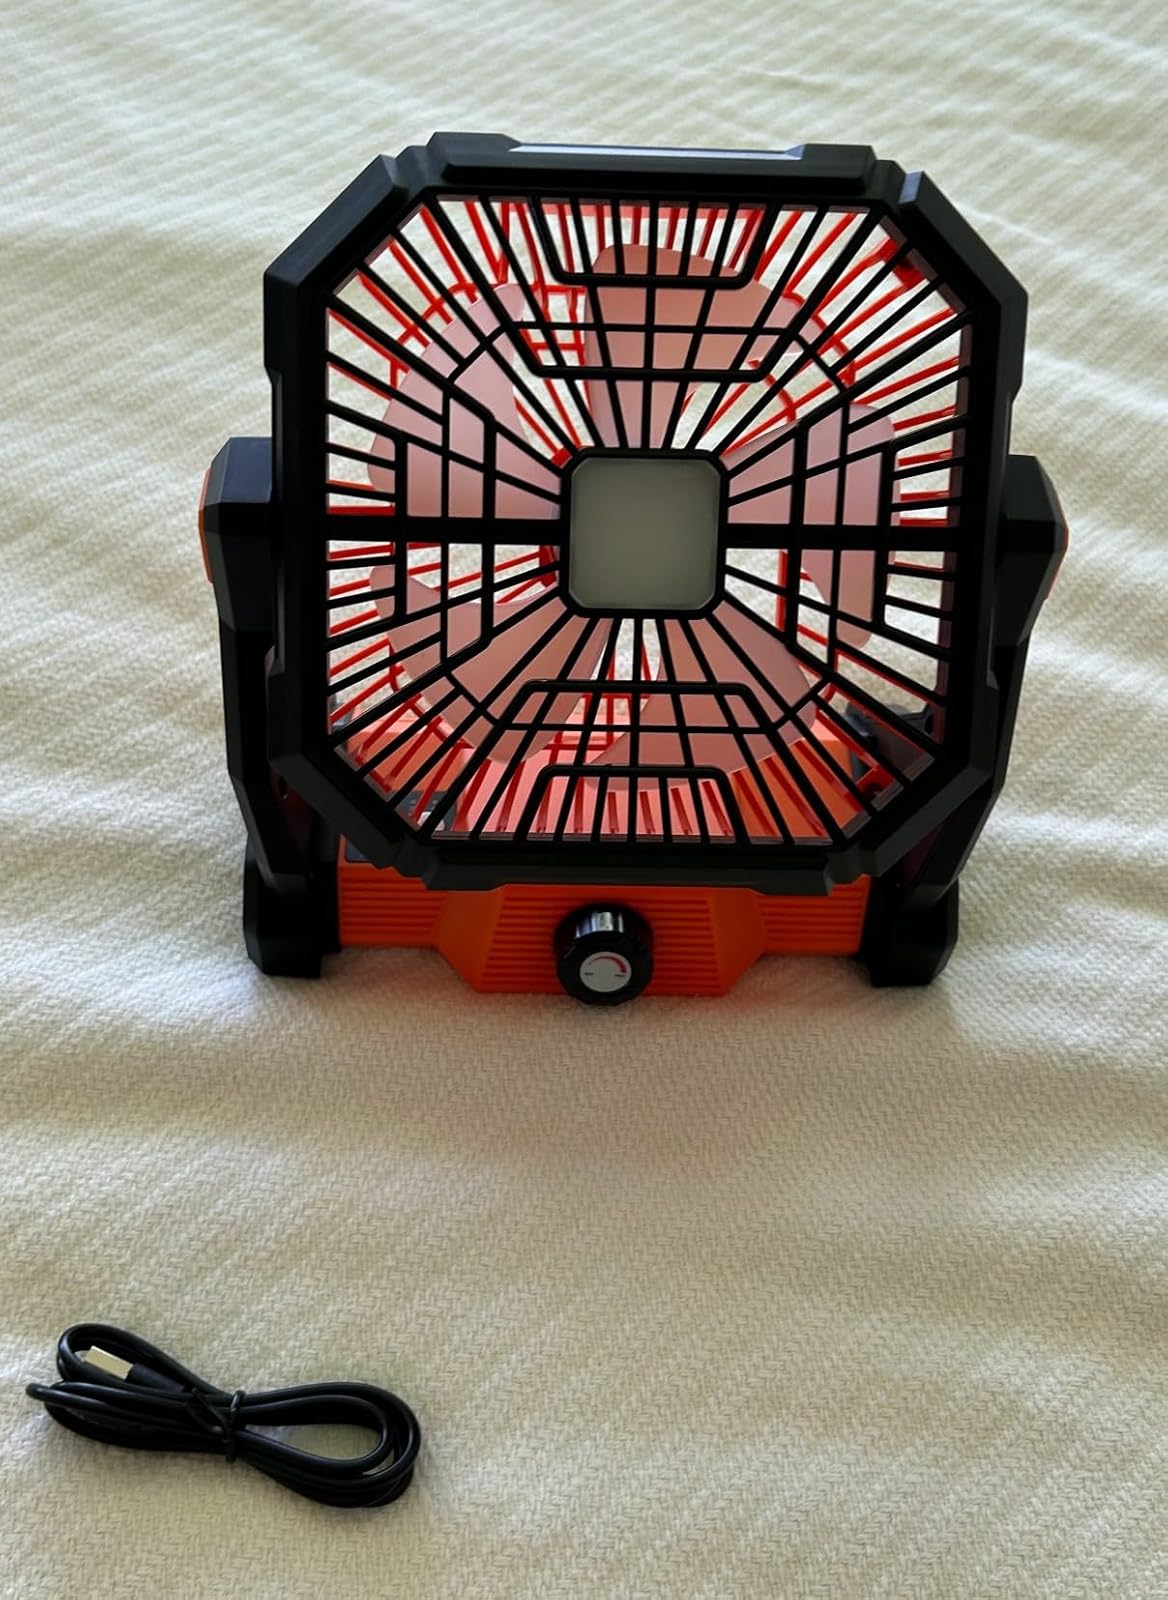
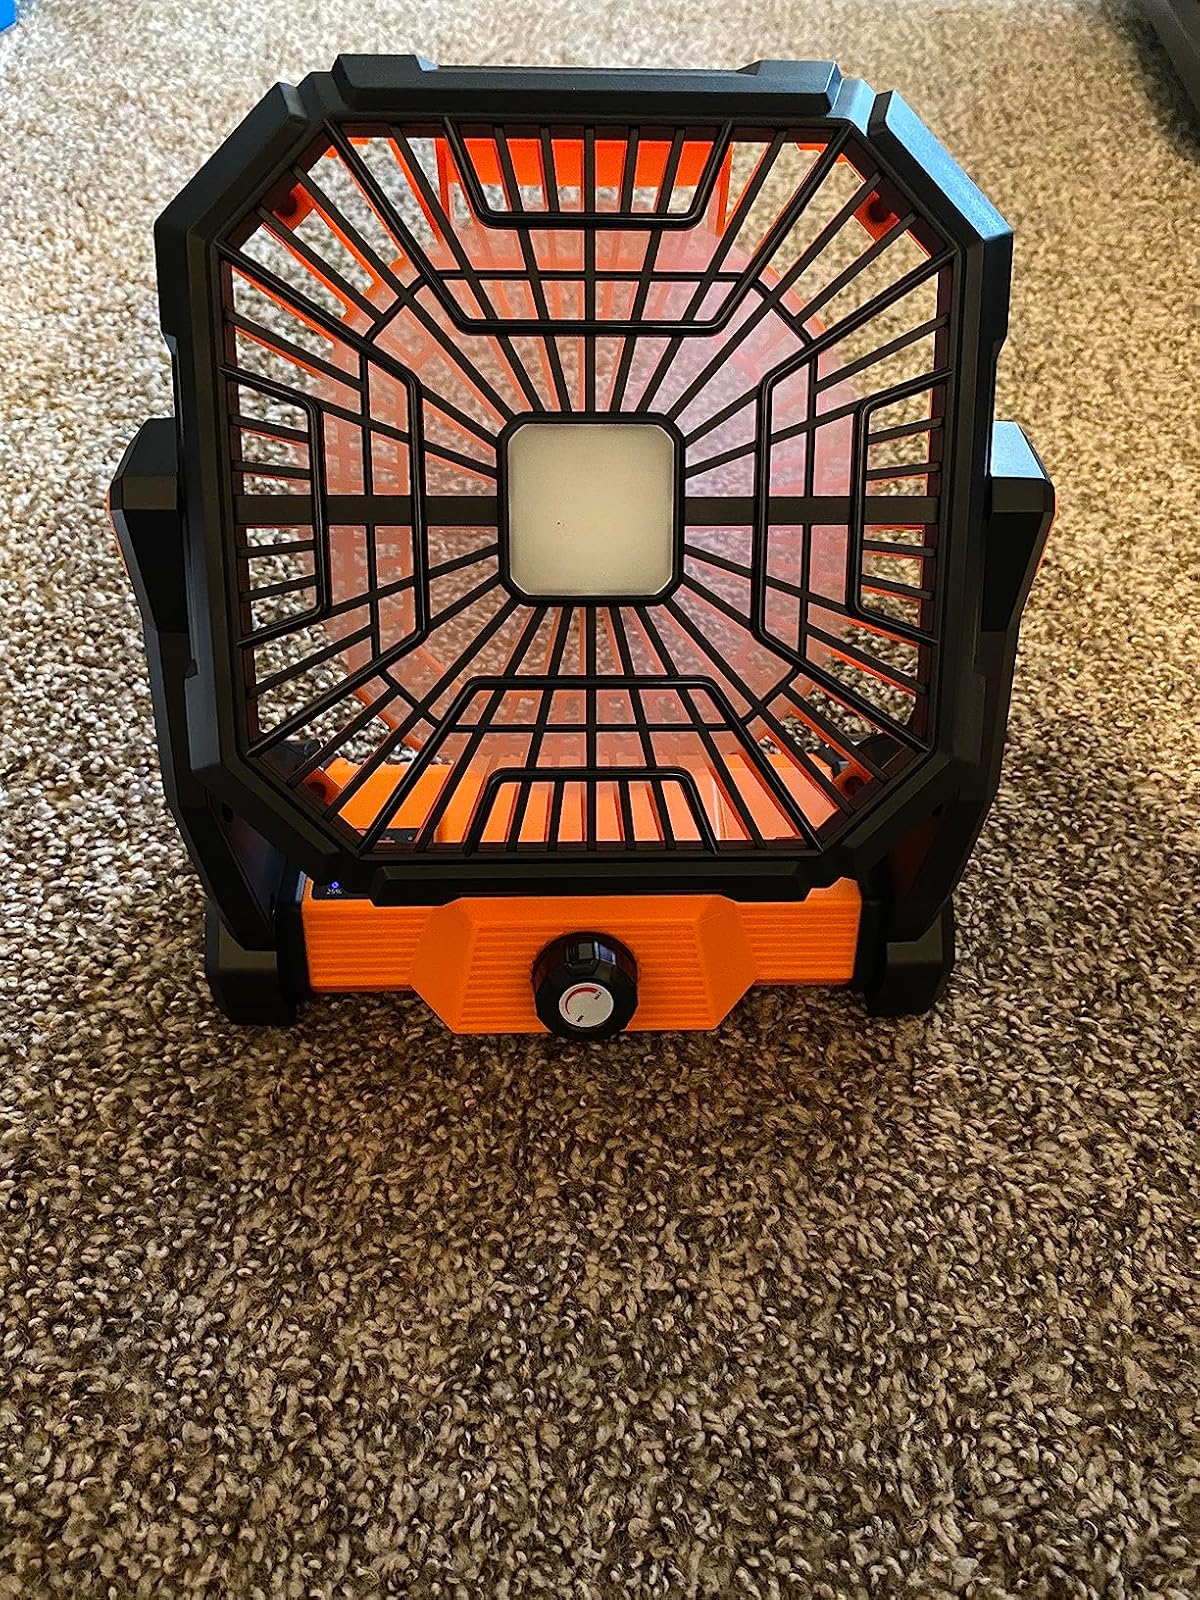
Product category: lantern
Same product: yes